Anson Paul

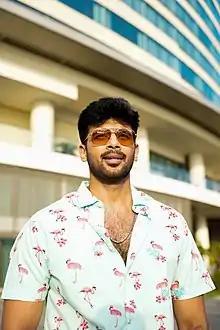
Anson Paul in 2022

Anson Paul is an Indian actor who has appeared in Malayalam Cinema along with a few Tamil language films. He made his acting debut in the 2013 Malayalam film "KQ", along with Parvathy Omanakuttan, and was noticed in "Su.. Su... Sudhi Vathmeekam" and the Tamil movie "Remo".